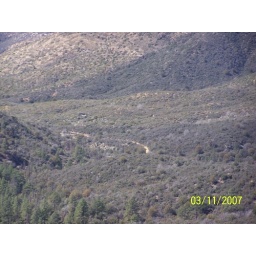
Zooming in from the upper forest road to the trail that takes us home.